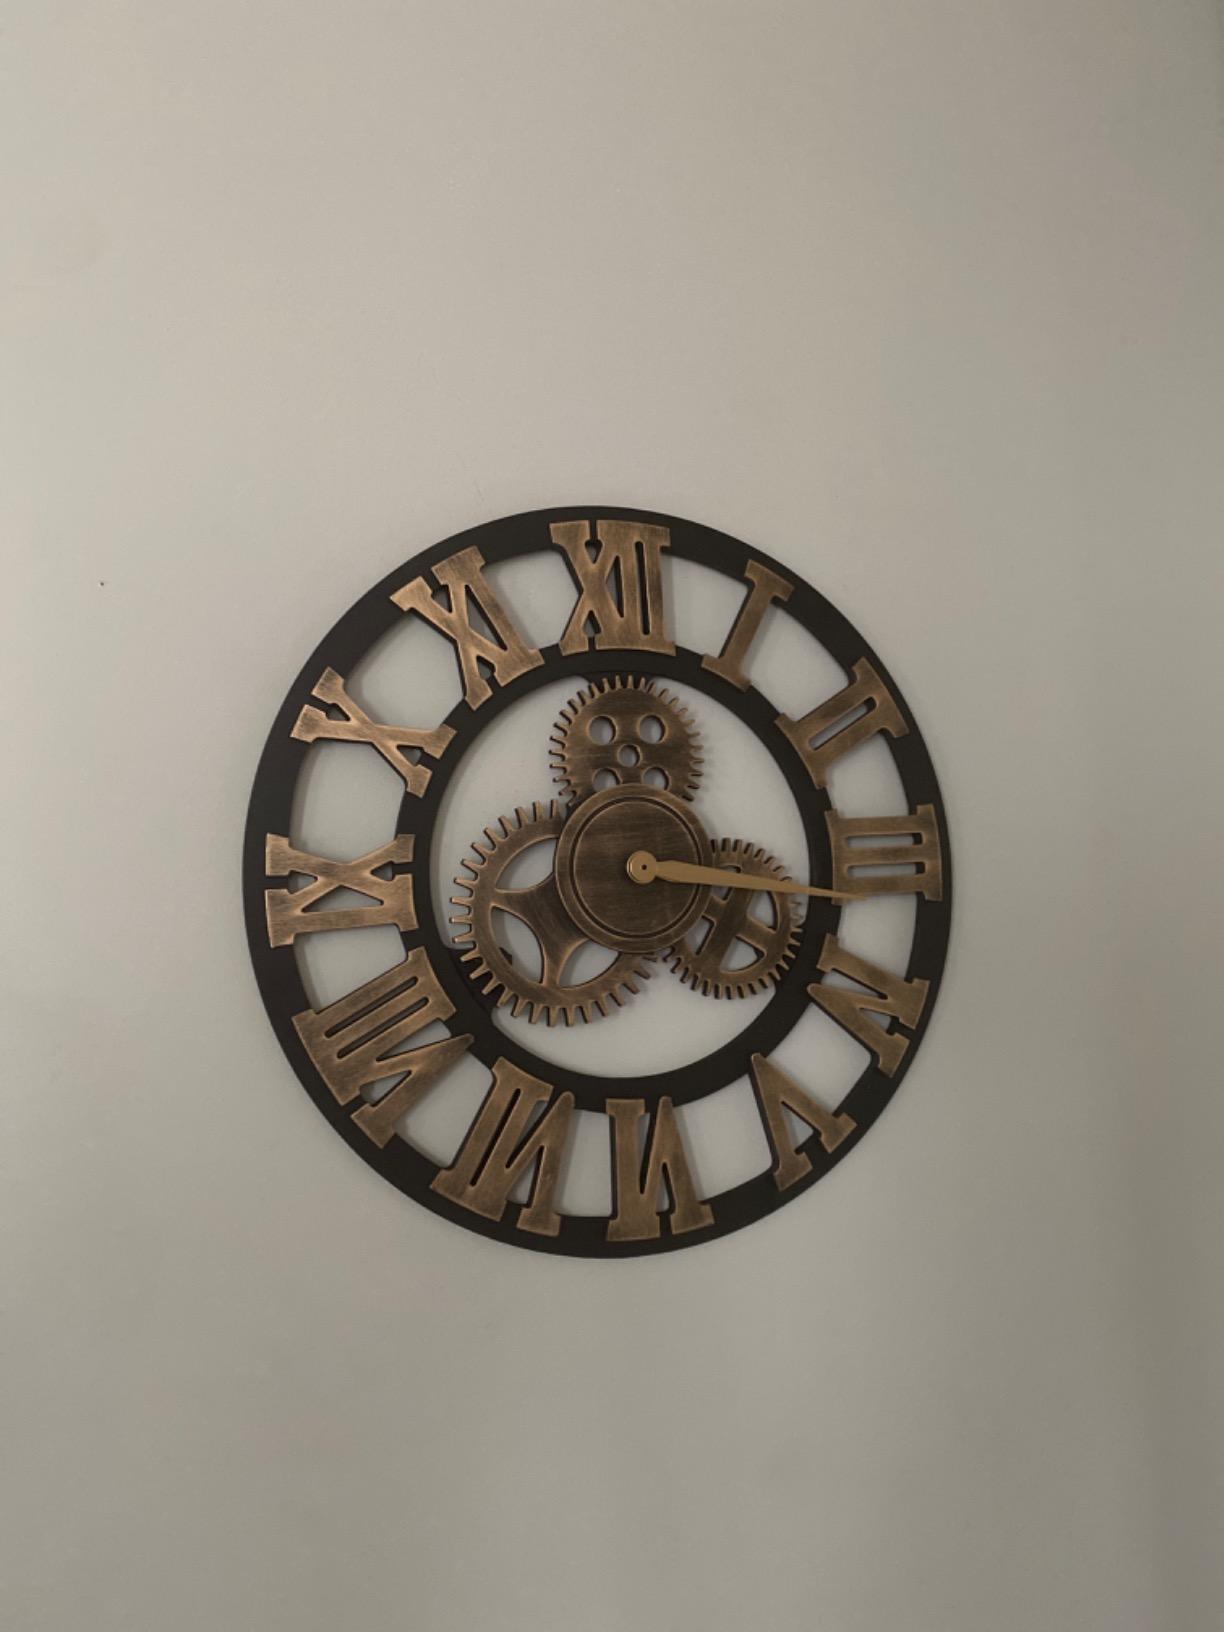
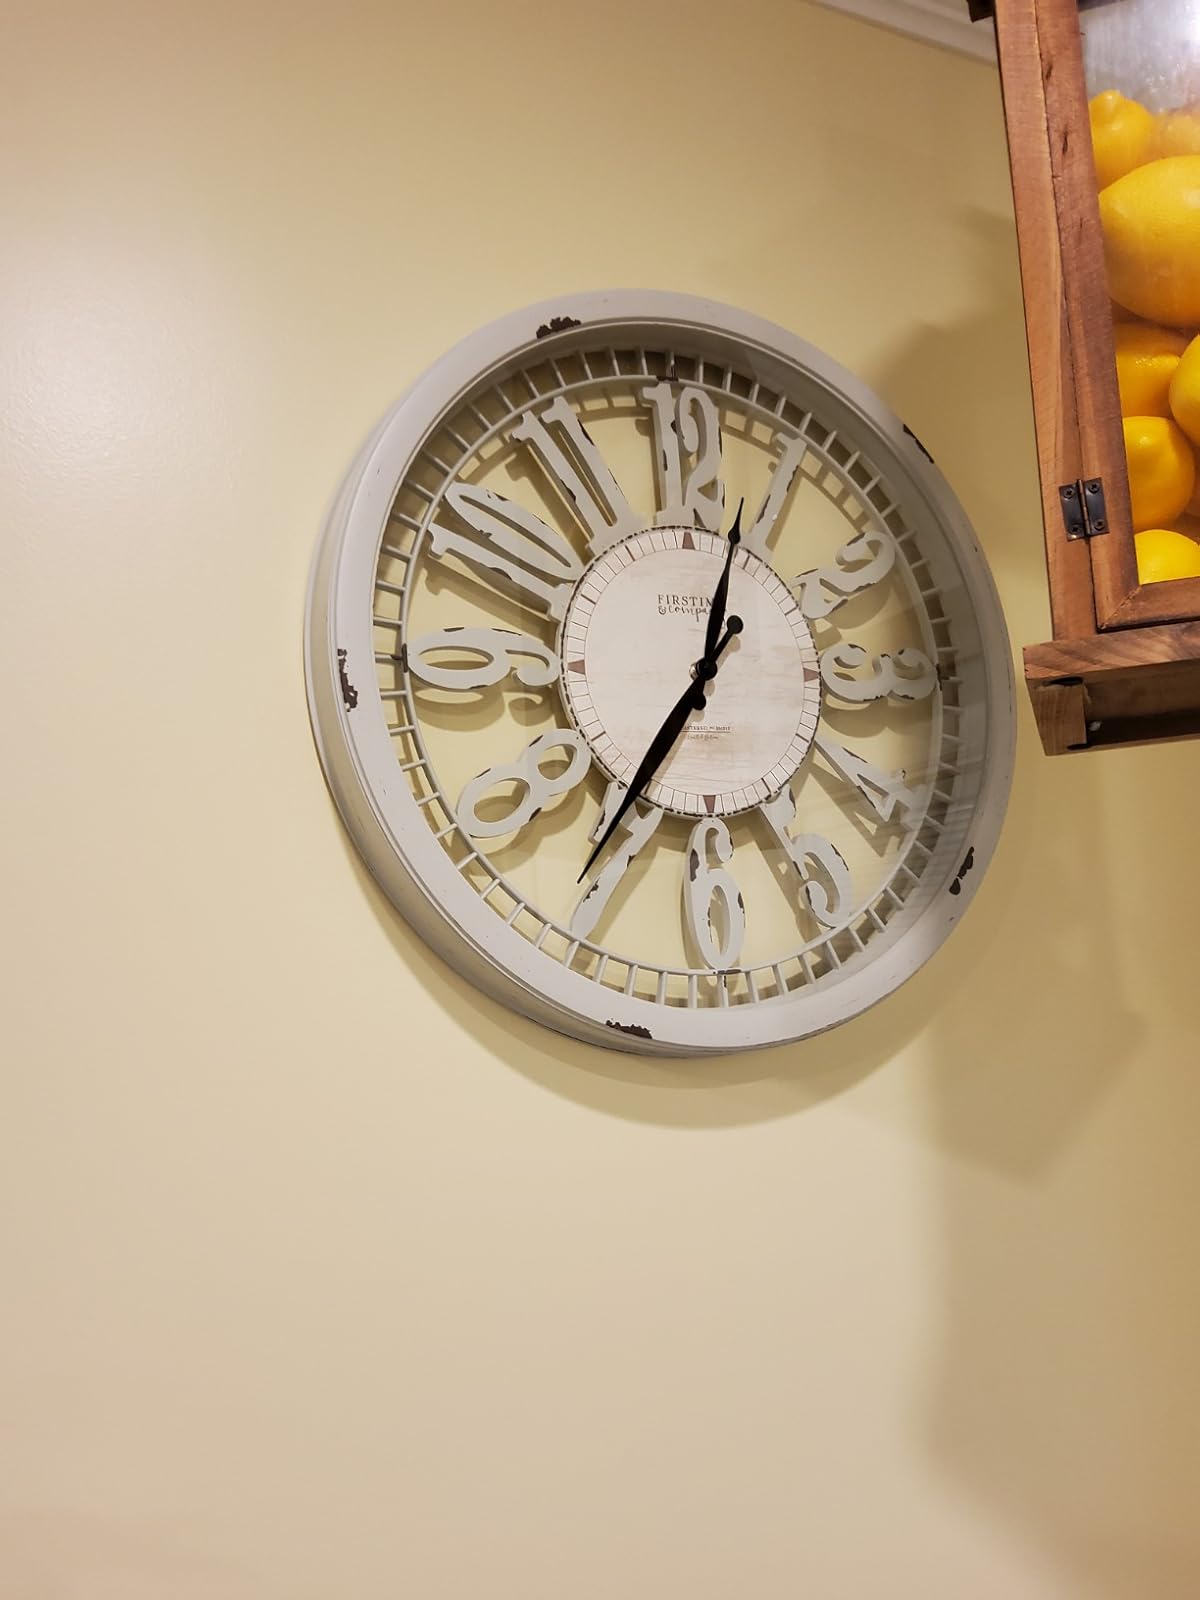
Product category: clock
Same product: no